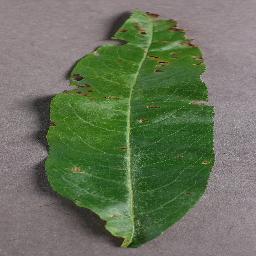
Label: Peach___Bacterial_spot